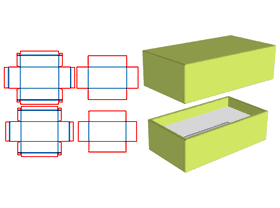
Label: cardboard